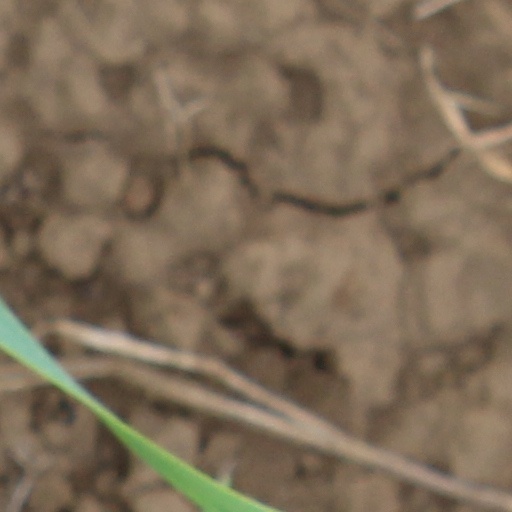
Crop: wheat